List of NCIS characters

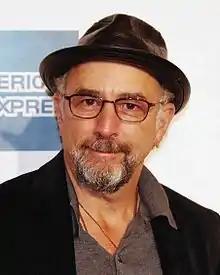
Richard Schiff played Harper Dearing.

Harper Dearing (Richard Schiff) is the primary antagonist during the last episodes of the ninth season. Initially described as "an eccentric businessman whose son was killed in a terrorist bombing", he appears as a domestic terrorist, out for revenge against the Navy due to the death of his son, Evan, which is revealed in "Up in Smoke". Dr. Samatha Ryan describes Dearing as "a sociopathic, paranoid narcissist". After a series of attacks on Navy ships where his hired arsonist Andre Fullerton was apprehended in "Playing with Fire", Dearing now knows that NCIS is onto him after Fullerton was forced to divulge the identity of the man who hired him. With NCIS onto him, Dearing plants a bomb at the NCIS Headquarters in the season finale, "Till Death Do Us Part". The resulting cliffhanger leaves most of the main characters' fates unclear. These events spur Gibbs to seek personal revenge against Dearing, culminating in a confrontation in which Gibbs fatally stabs Dearing in self-defense.